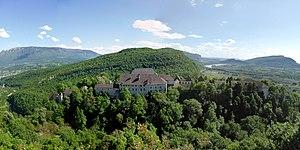
L'ancienne chartreuse de Pierre-Châtel depuis le chemin montant à Fort-les-Bancs, Virignin, Savoie, Rhône-Alpes, France.
Pierre II de Savoie, dit « le Petit Charlemagne », né en 1203, peut-être au château de Suse, et mort le 16 mai 1268 au château de Pierre-Châtel, est un prince souverain du comté de Savoie de 1263 à 1268.
La chartreuse de Pierre-Châtel est une ancienne forteresse devenue un monastère fortifié, mentionné au XIVᵉ siècle, dont les vestiges se dressent sur la commune de Virignin dans le département de l'Ain en région Auvergne-Rhône-Alpes. Elle a succédé à un ancien château fort du XIIIᵉ siècle des comtes de Savoie, et le site fut refortifié au XIXᵉ siècle après le départ des chartreux.